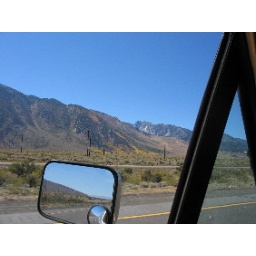
Real professional with the truck mirror in the view, lol.These are photos that were taken along side the road in Northern California.